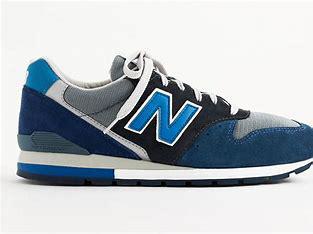
Brand: New
Model: Balance New Balance 996